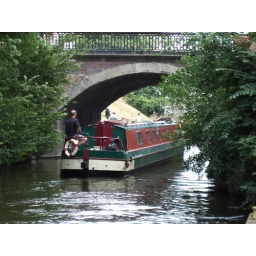
canal boat under the bridge